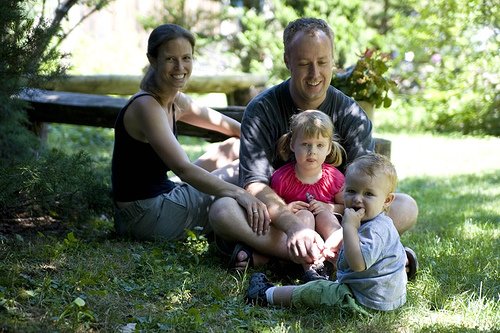
Label: not_food